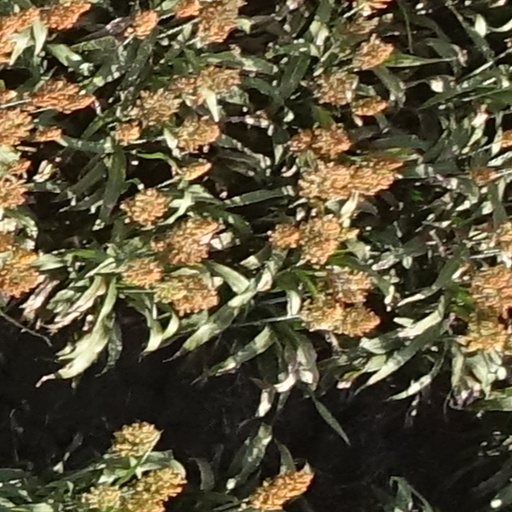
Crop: sorghum